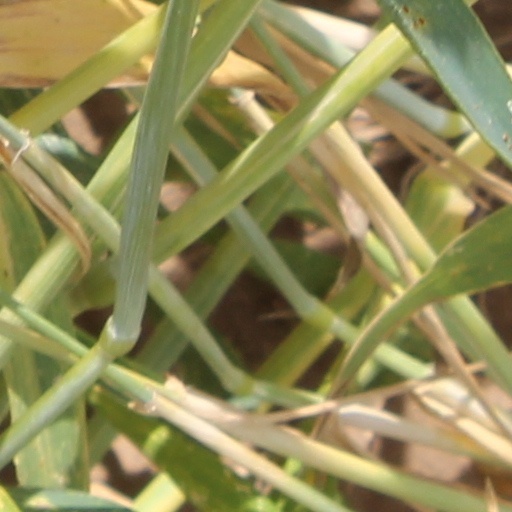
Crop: wheat